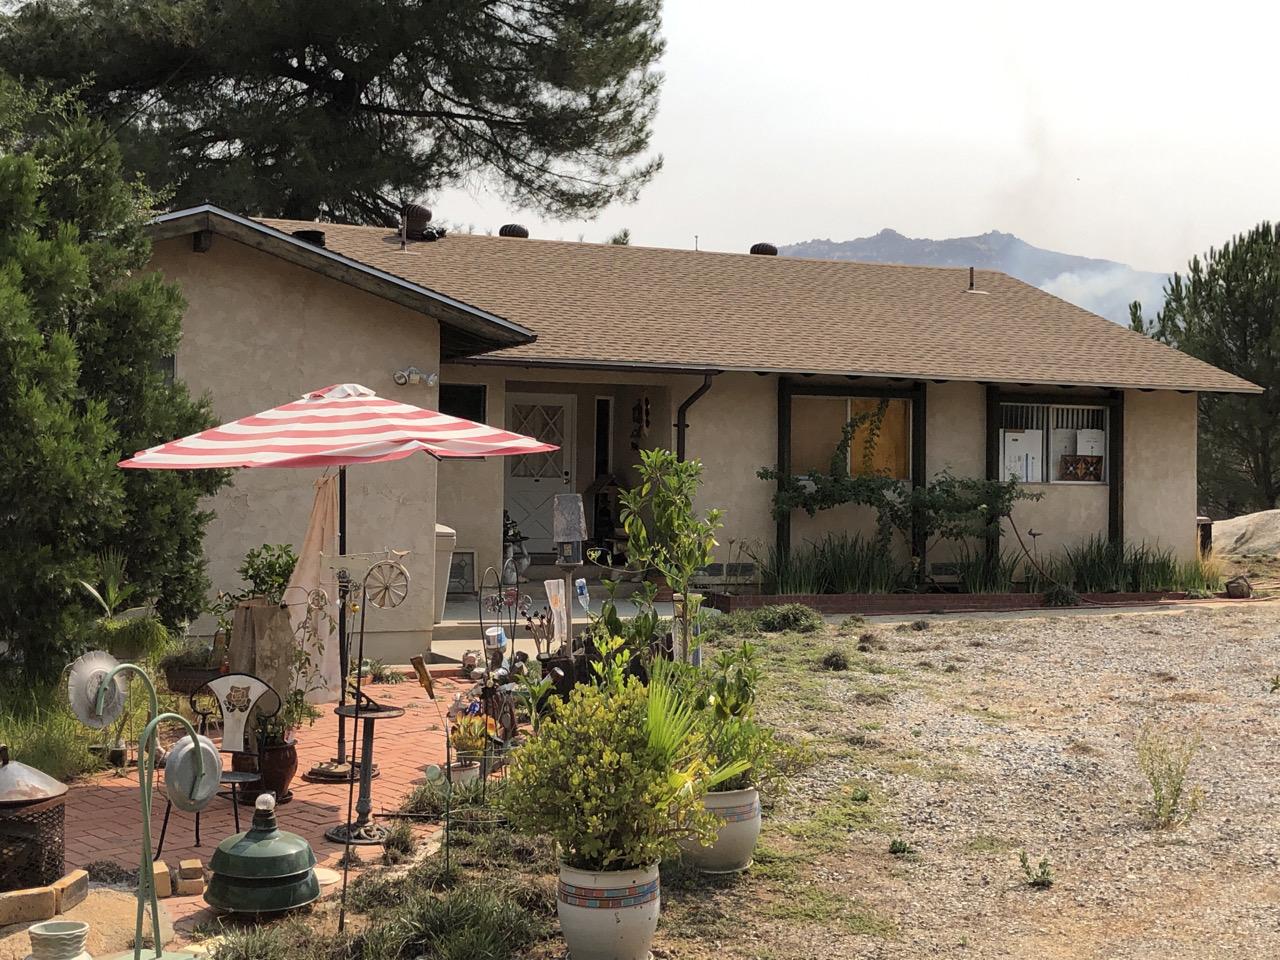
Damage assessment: inaccessible